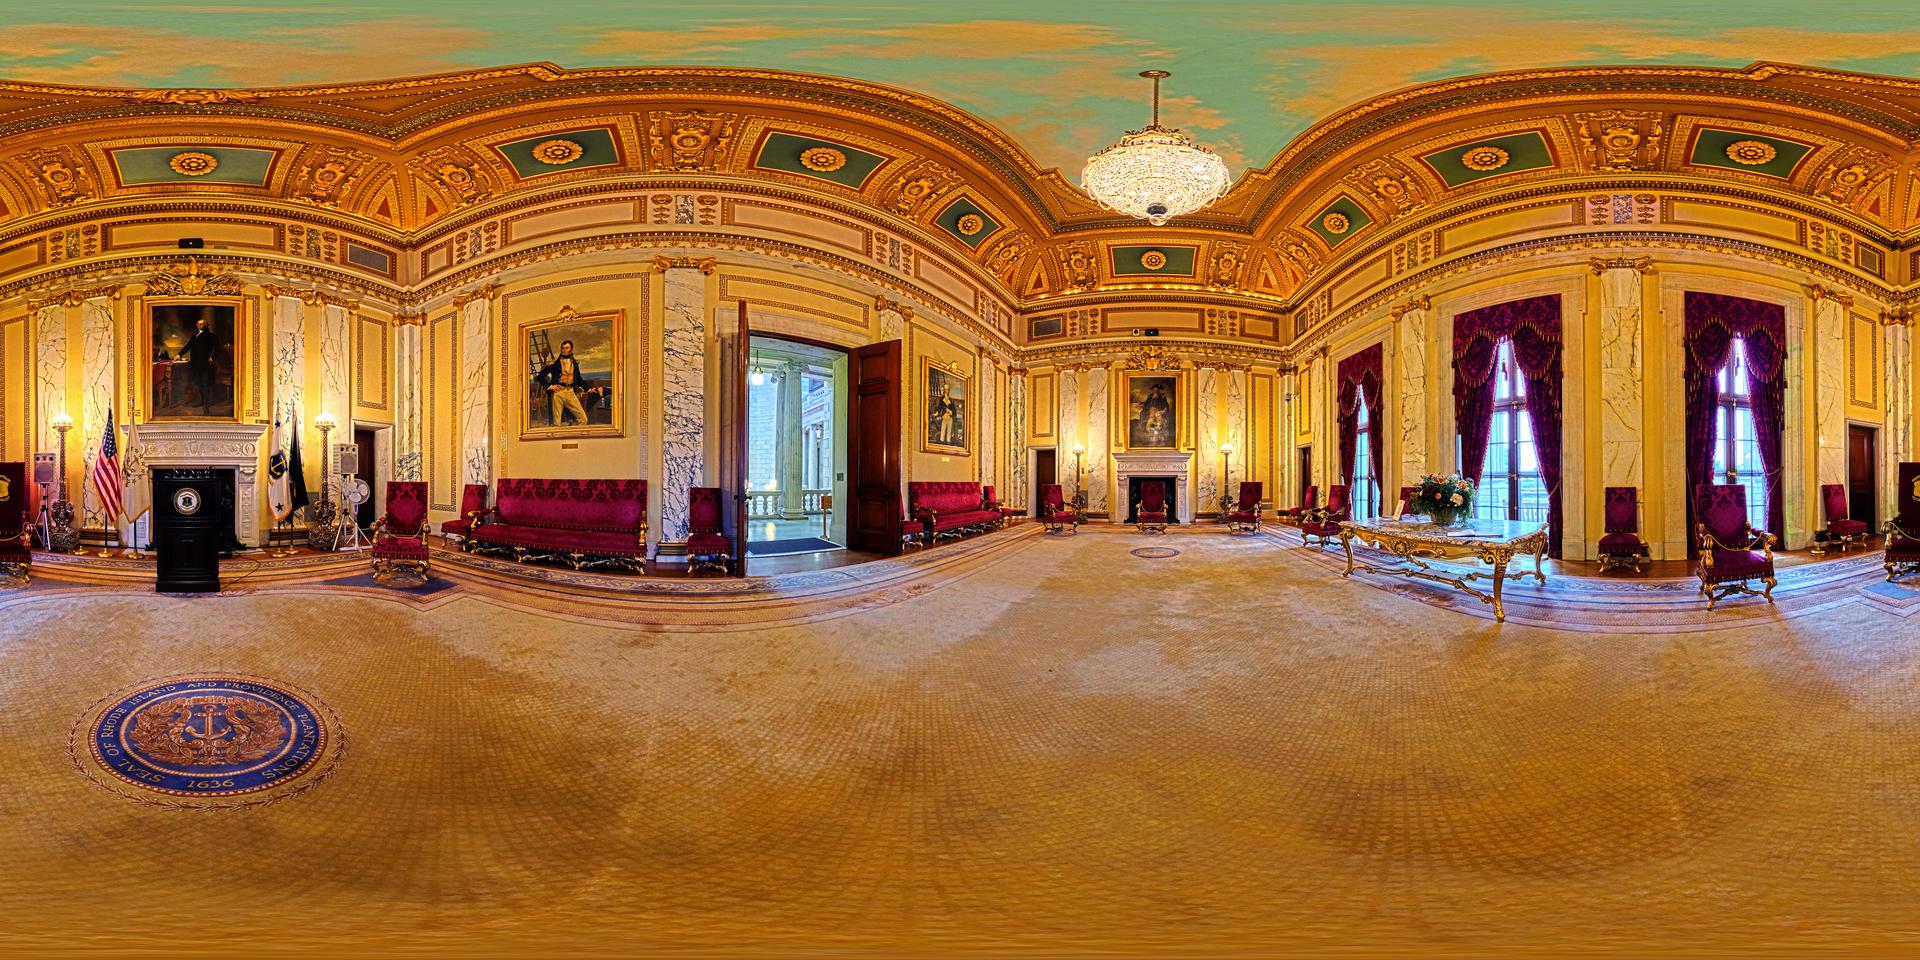
Referred object: the American flag next to the fireplace

Referred object: the crystal chandelier